David V. Connelly

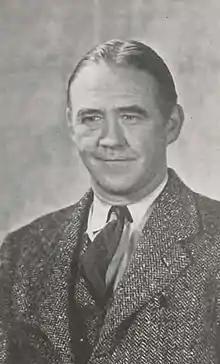
Connelly from the 1942 "Blockhouse"

David Vincent Connelly (September 14, 1898 – August 27, 1955) was an American baseball and basketball coach and college athletics administrator. He was affiliated with the University of Toledo as a coach and athletic director for approximately 30 years.